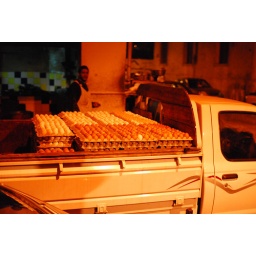
truck delivering eggs to a fuul store of Mahmud Basyuni street in downtown cairo